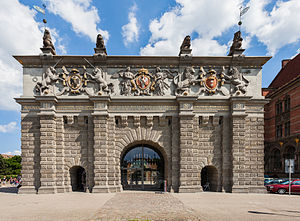
Gdańsk / Galleri
Gdańsk er en havneby i Polen ved floden Wisłas tidligere munding, i Pommern, hovedstad i det voivodskabet Pommern, den største by i det nordlige Polen, den største havneby i Polen og den sjette folkerigeste by i hele landet med 464.254 indbyggere. Den største by i Trójmiasto, et vigtigt polsk kulturelt, videnskabeligt, industrielt og akademisk center.